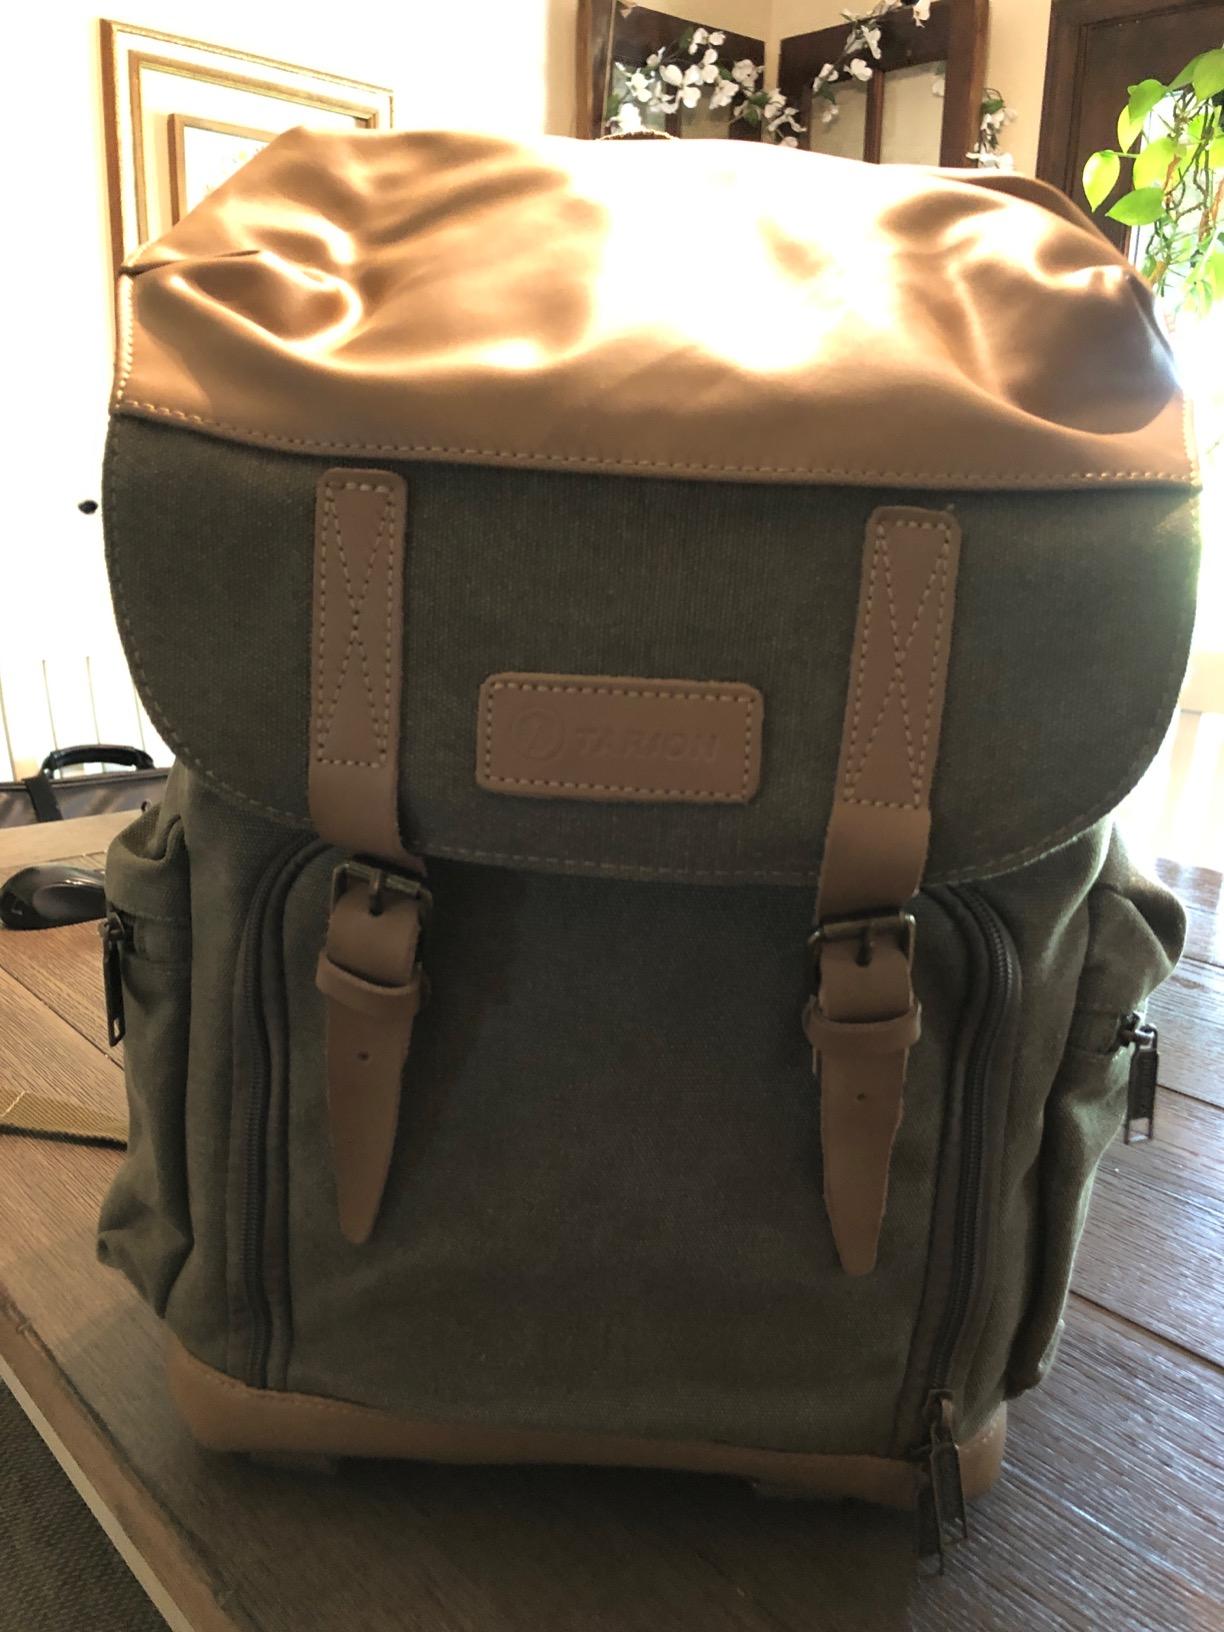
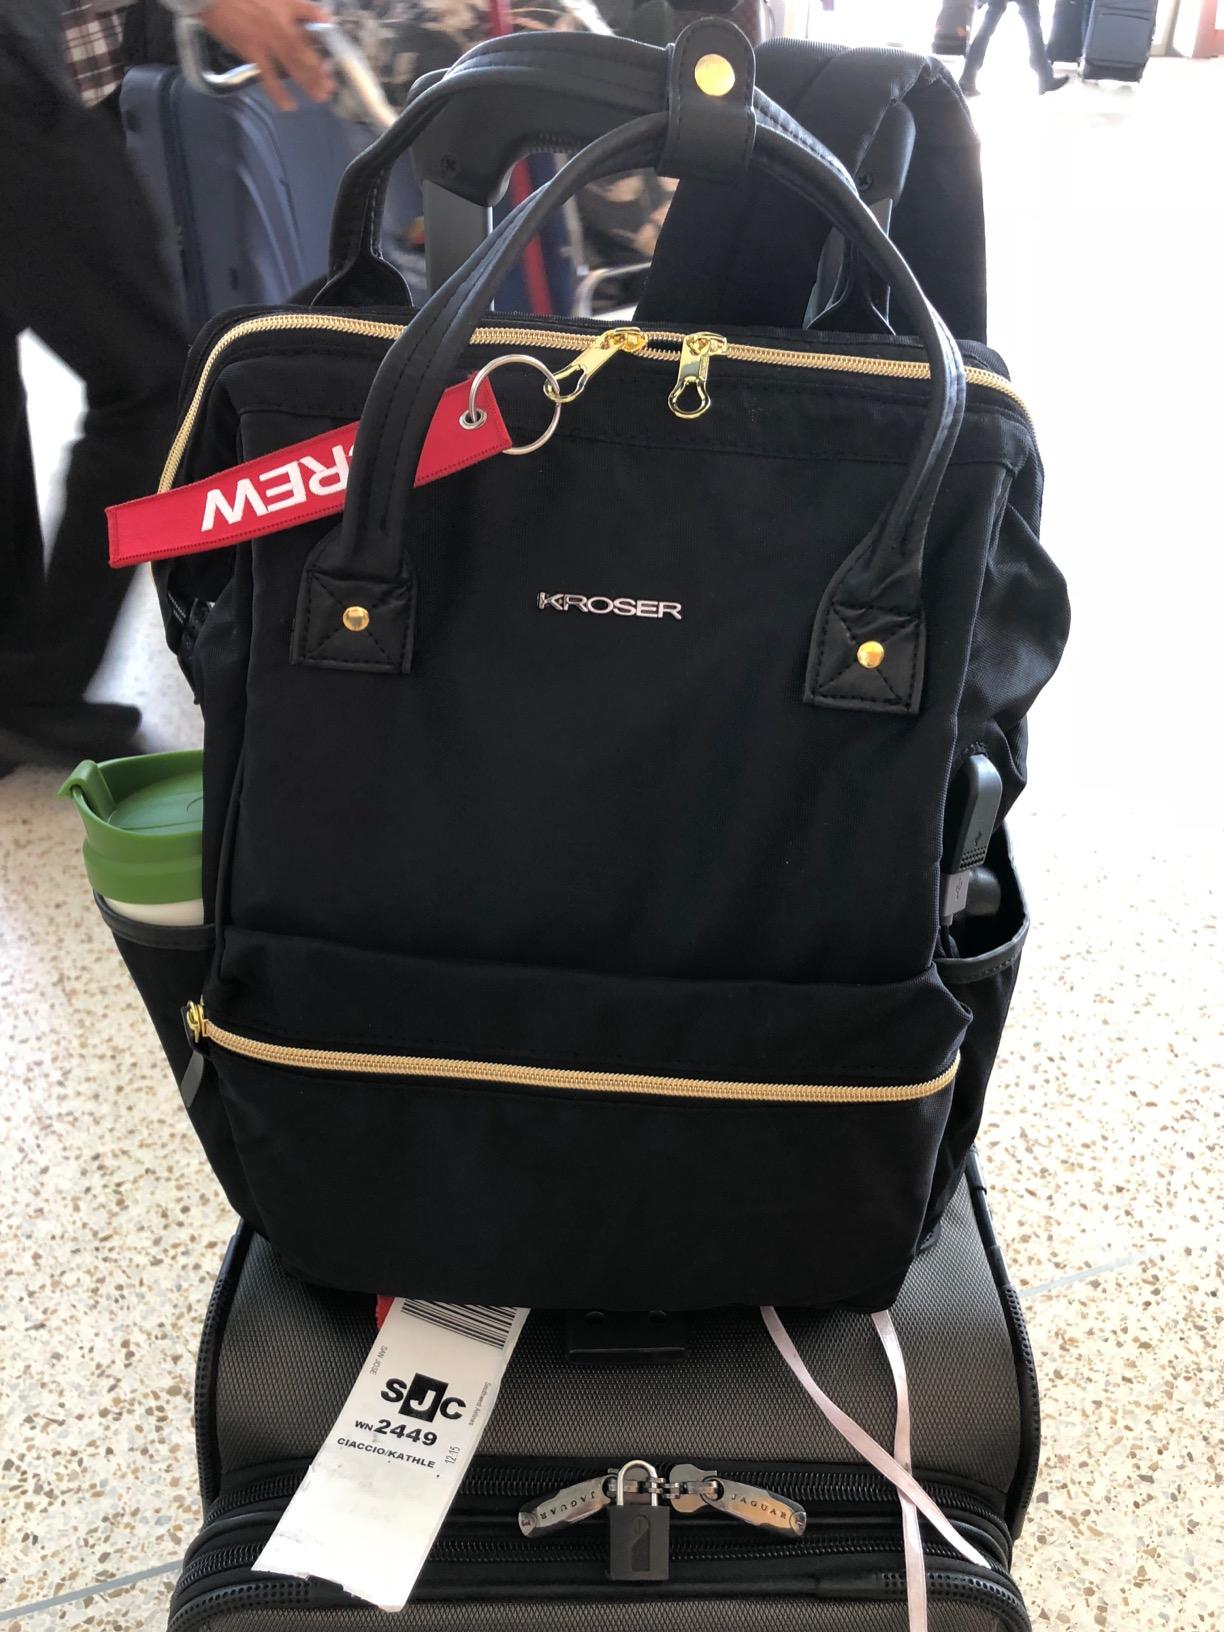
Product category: bag
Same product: no